Joseph Hunt (MP)

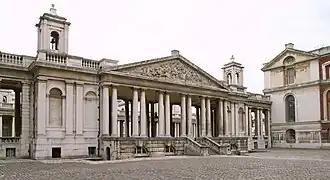
Greenwich Royal Naval Hospital

He was born at Portsea, Portsmouth in January 1762 the son of Edward Hunt a shipbuilder at Portsmouth Dockyard (later Surveyor of the Navy) and his wife Anne Irish (d.1804). The family also had a London house at Blackheath. He was educated at Winchester College from 1773 to 1777.